Yang Ming Marine Transport Corporation

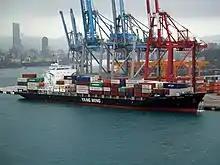
Yang Ming container ship "YM People" in the port of Keelung in Taiwan

Along with Hapag-Lloyd, HMM Co Ltd, and Ocean Network Express, Yang Ming Marine Transport Corporation was a member of THE Alliance. THE Alliance was intended to provide 34 services, directly calling at 81 different ports on a monthly basis. From March 2025, THE Alliance was replaced by Premier Alliance, composed by the same members, excluding Hapag-Lloyd.